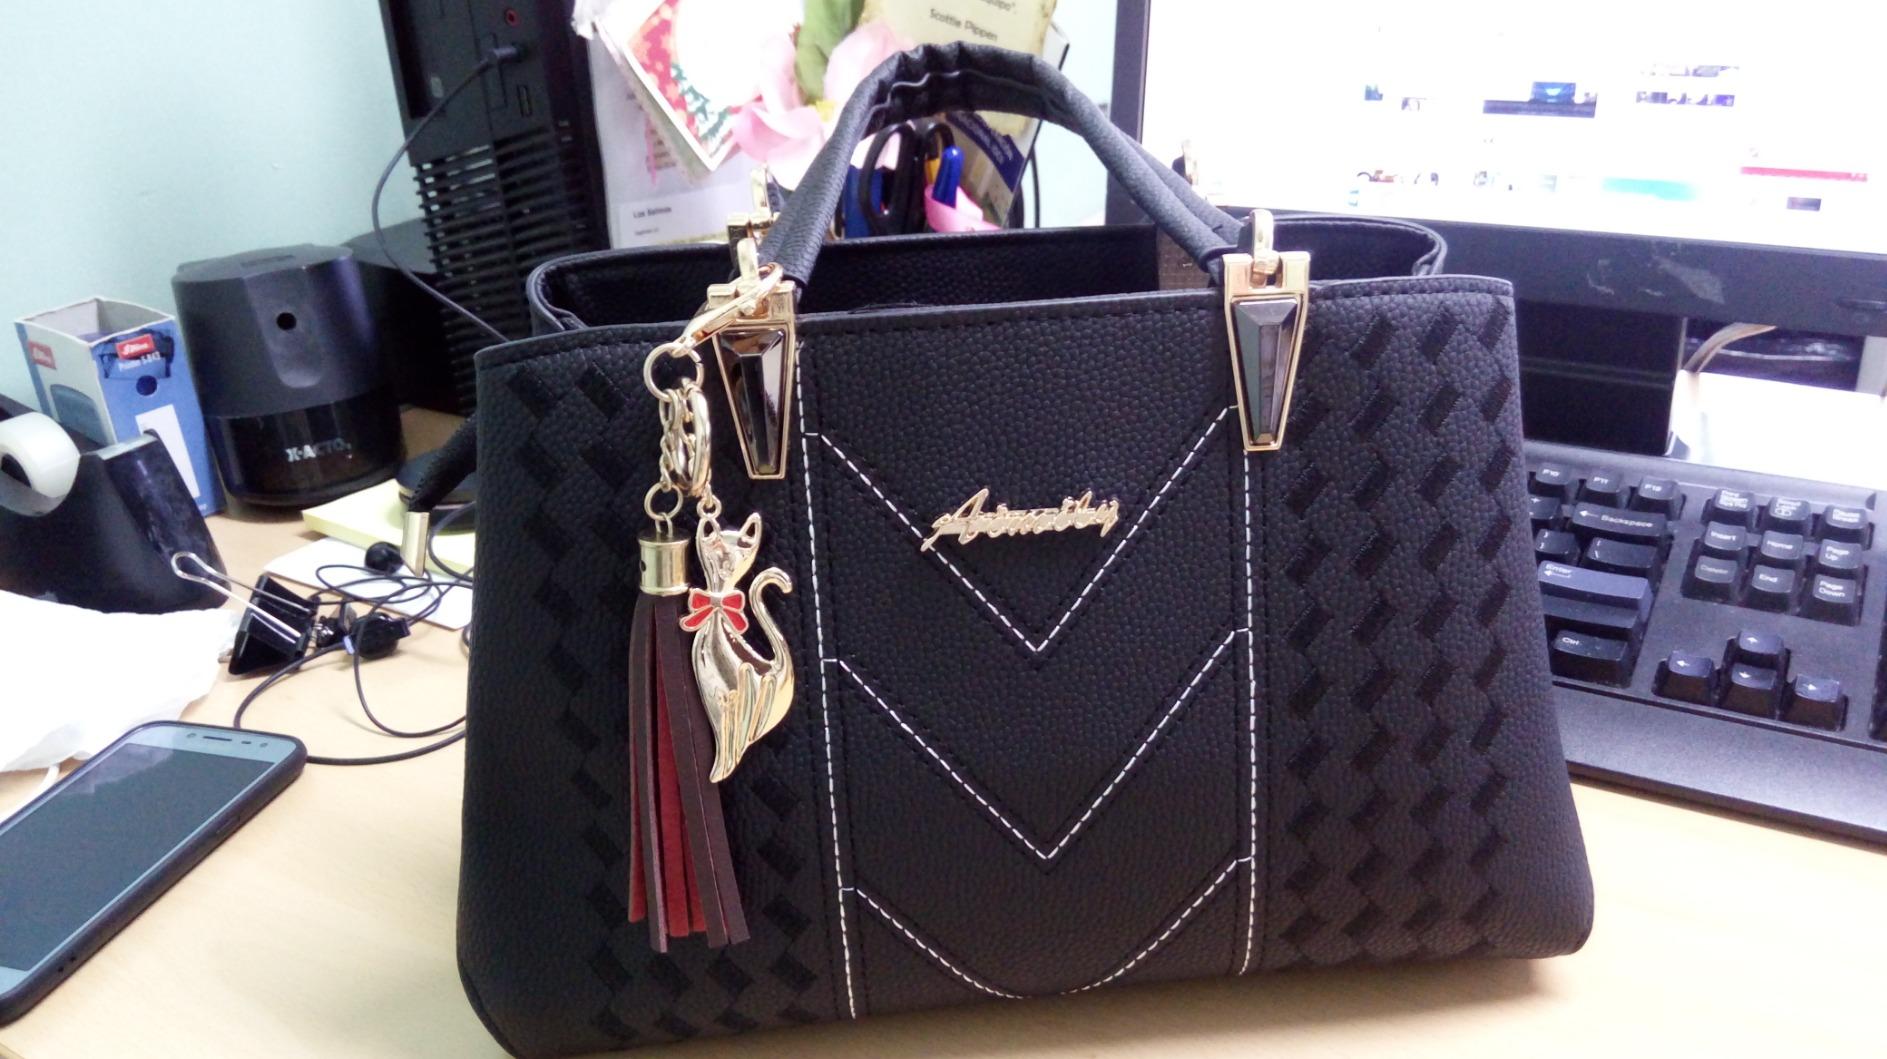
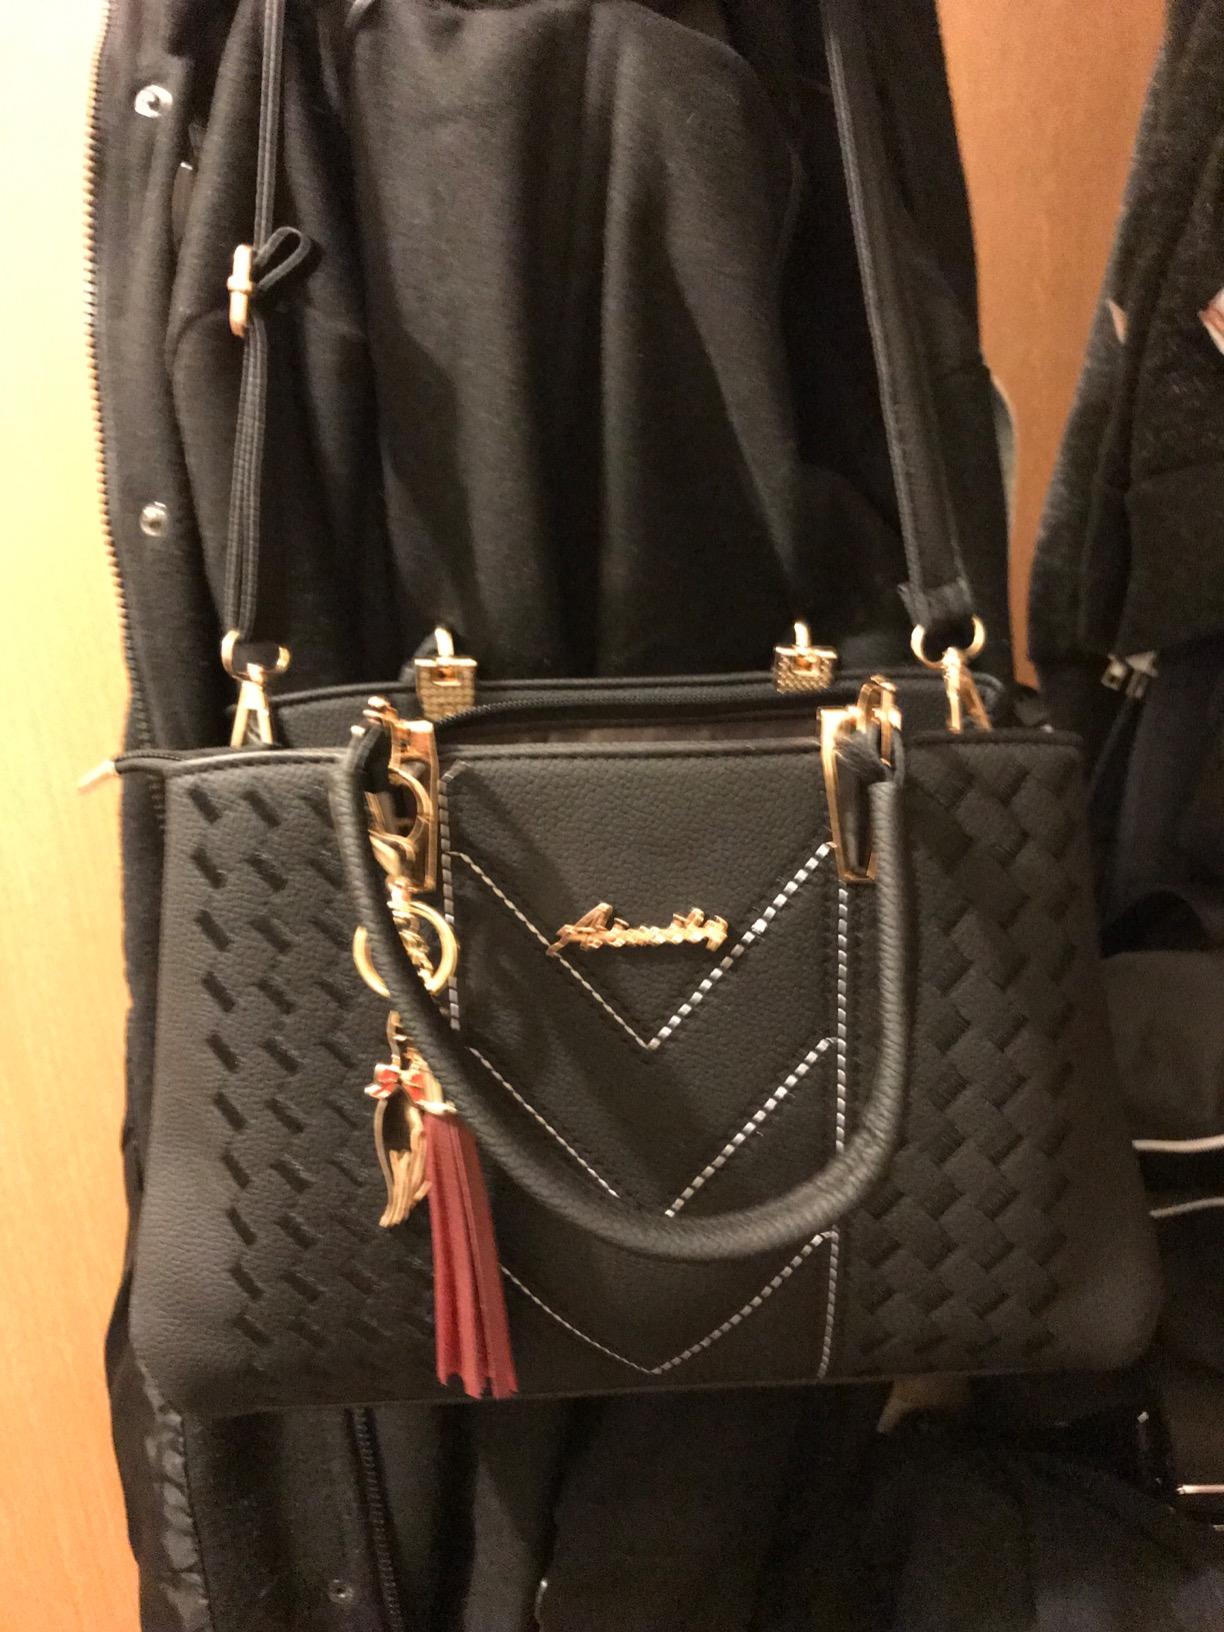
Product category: accessories_handbag
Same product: yes